Heinrich Botho Scheube

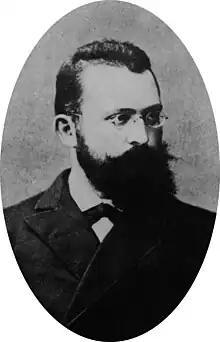
Heinrich Botho Scheube (1853-1923)

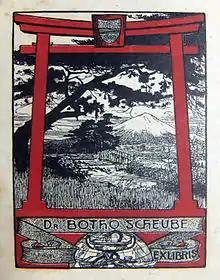
Scheube's bookplate (Exlibris)

Heinrich Botho Scheube (August 18, 1853 – 4 March 1923) was a German physician born in Zeitz.